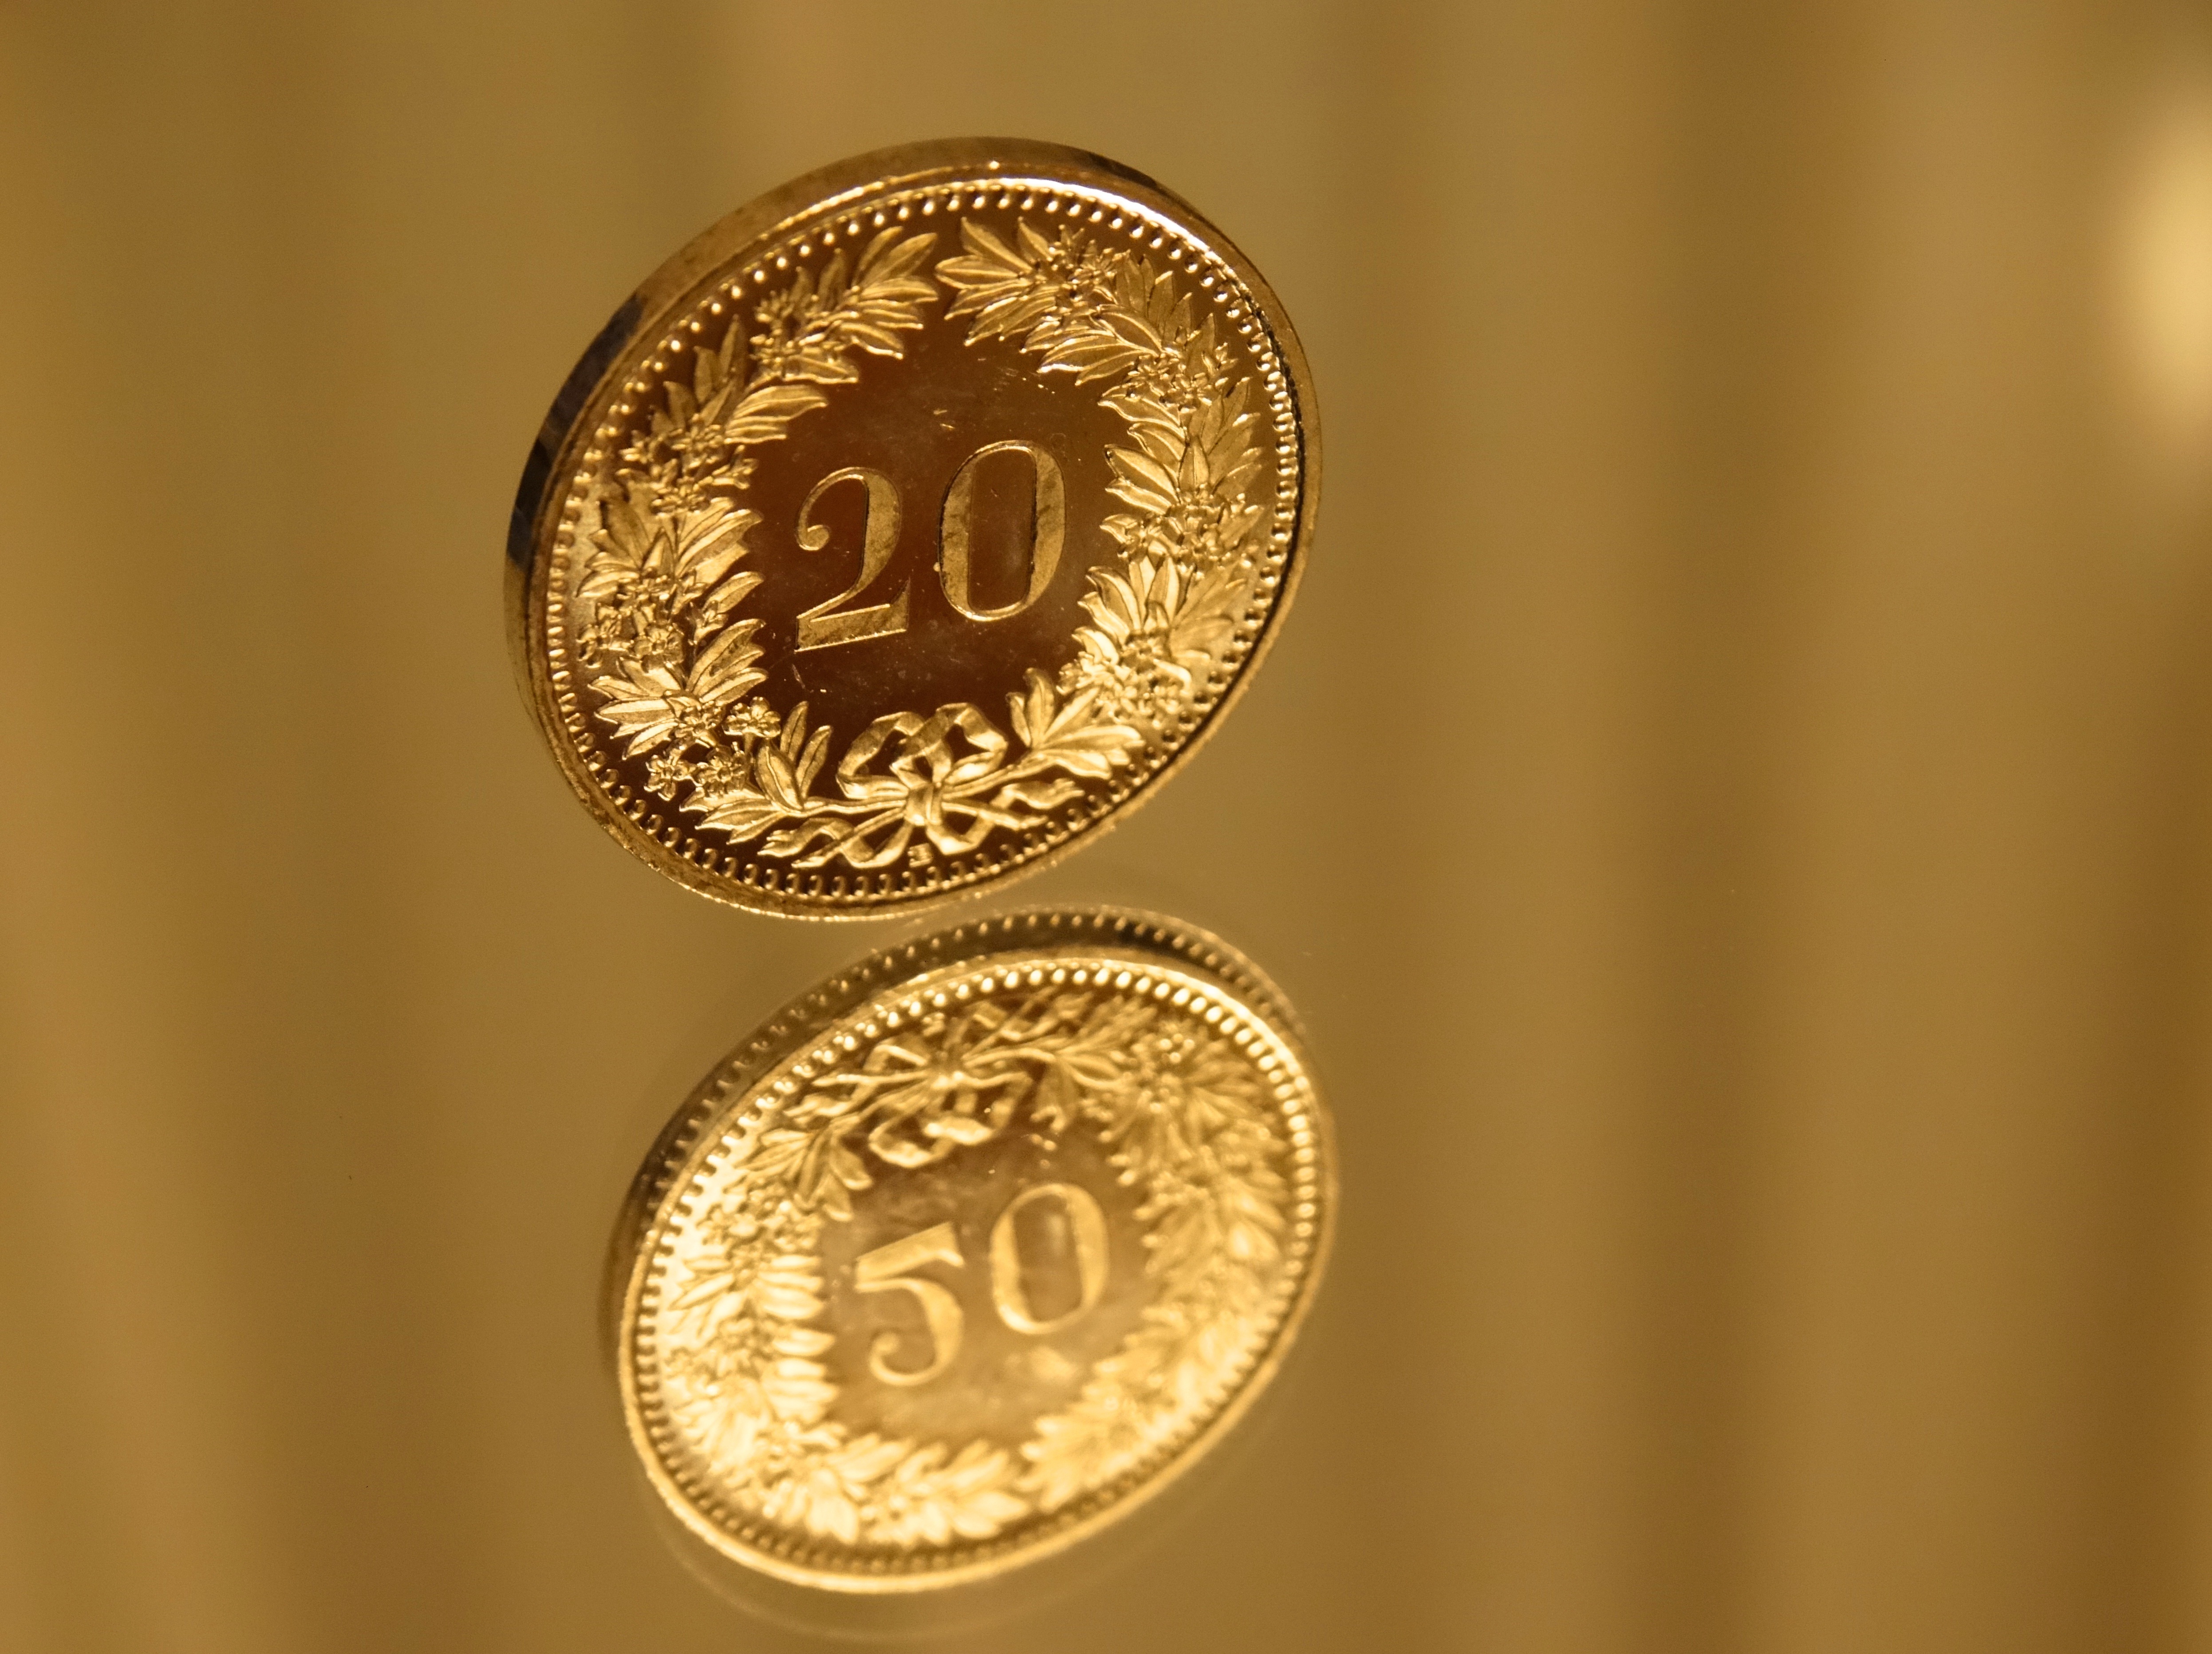
cute, metal, money, gold, currency, coin, value, gloss, economy, award, finance, pocket money, spiegelblild